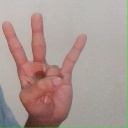
अक्षर: क्ष